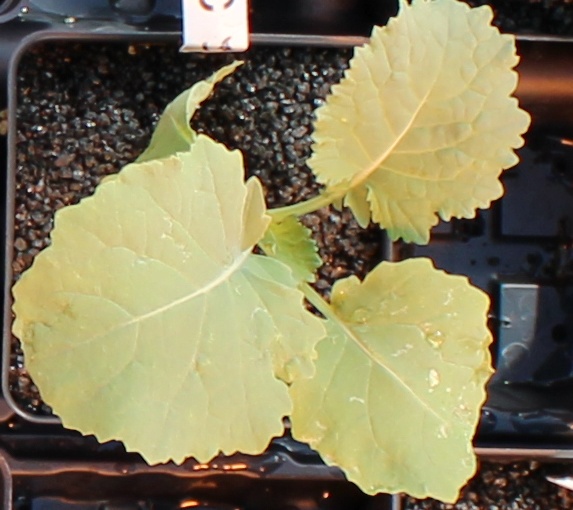
Label: Canola